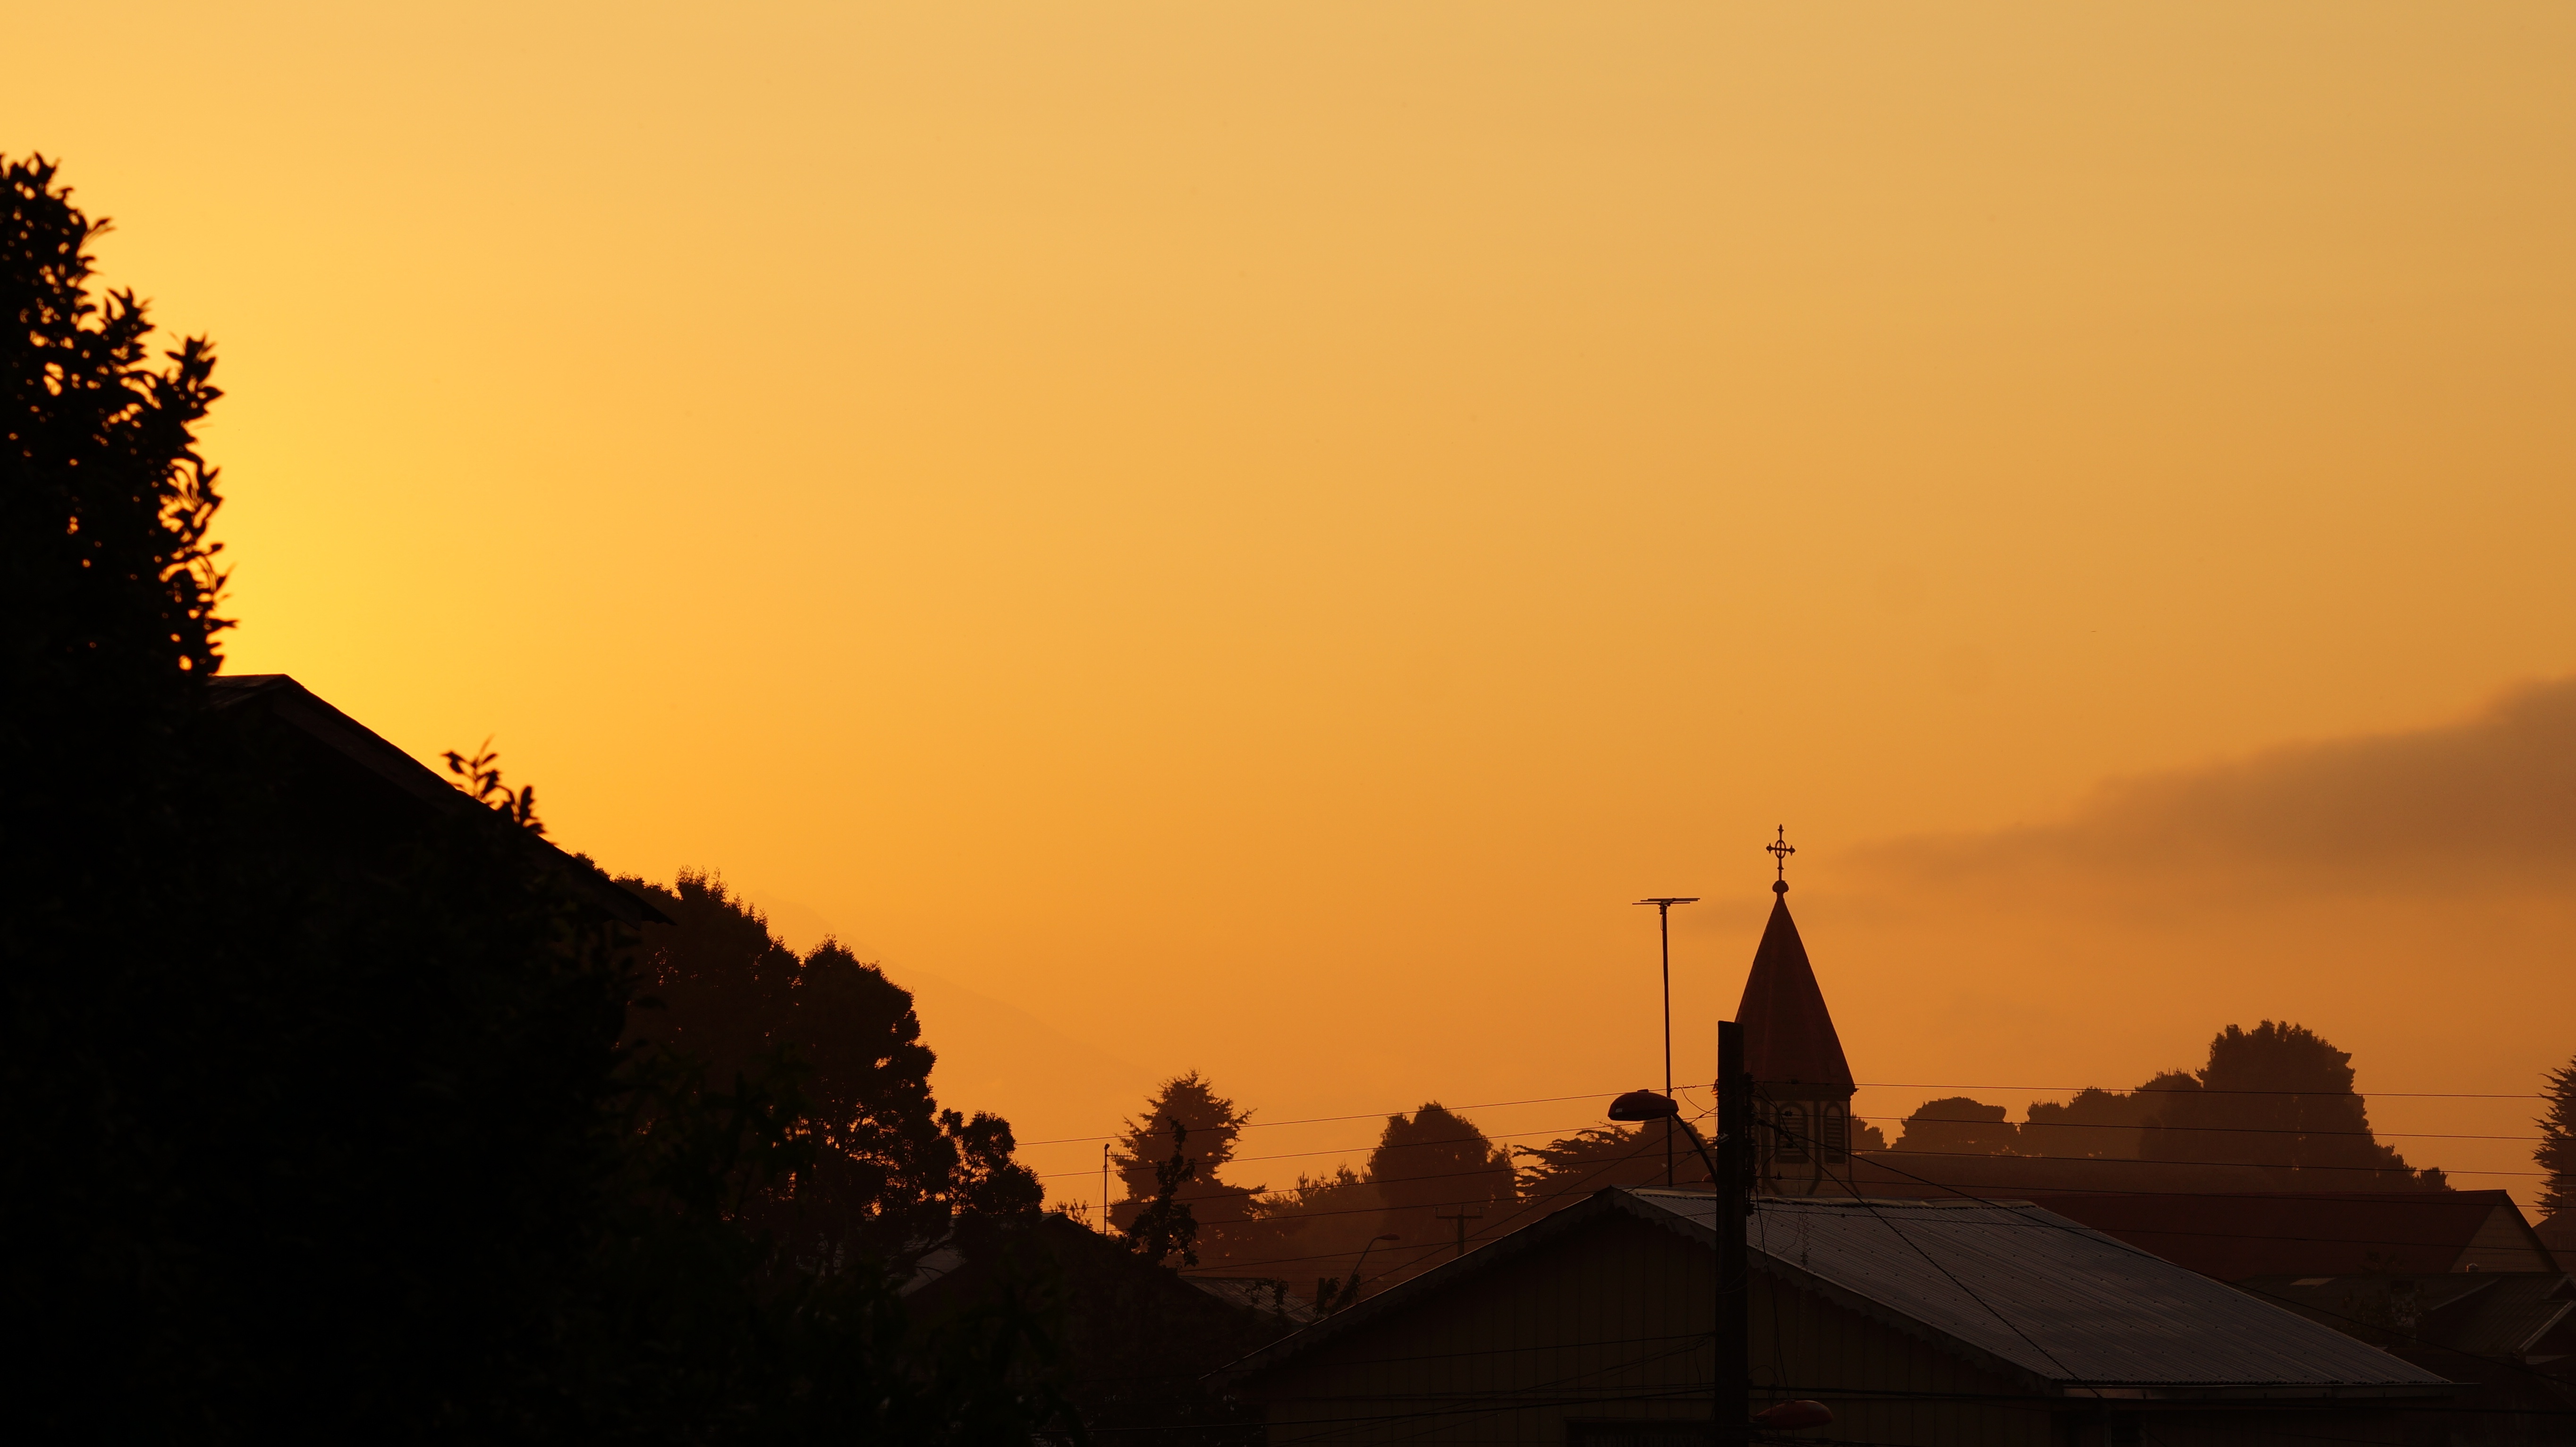
nature, horizon, silhouette, sky, sun, sunrise, sunset, sunlight, morning, hill, dawn, dusk, evening, church, chile, temple, llanquihue, afterglow, volcano llanquihue, atmospheric phenomenon